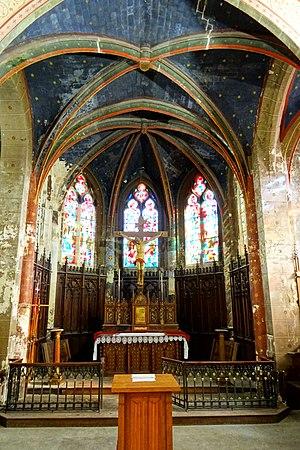
Intérieur de l'église - voir le titre du fichier.
L’église Saint-Maclou est une église catholique paroissiale située à Conflans-Sainte-Honorine, en France. Ses parties les plus anciennes remontent au deuxième et troisième quart du XIIᵉ siècle. Une autre thèse avance une origine de la fin du Xème siècle, ce que corroborerait son vocable "Saint-Maclou" donné par l'évêque de Paris, suzerain du lieu. Ce sont la nef basilicale, la base du clocher central et certains éléments de la première travée du chœur. Ces parties sont de style roman tardif, comme le montrent les chapiteaux sculptés autour de la base du clocher notamment, ainsi que la voûte d'ogives archaïque de cette même travée. Cependant, les piles cantonnées de multiples colonnettes, la modénature évoluée, le recours aux voûtes d'ogives pour les parties orientales, et l'emploi systématique de l'arc brisé, annoncent déjà l'architecture gothique.